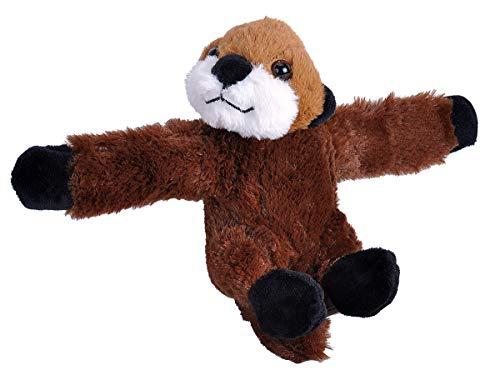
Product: Wild Republic Huggers Otter Plush Toy, Slap Bracelet, Stuffed Animal, Kids Toys, 8"
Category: Toys & Games | Stuffed Animals & Plush Toys | Stuffed Animals & Teddy Bears
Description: Wild Republic huggers are a unique combination of stuffed animals and slap bracelets rolled into one.
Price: $7.99
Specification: ProductDimensions:3x12x8inches|ItemWeight:2.56ounces|ShippingWeight:2.56ounces(Viewshippingratesandpolicies)|ASIN:B07PR1K5H9|Itemmodelnumber:23738|Manufacturerrecommendedage:0monthsandup